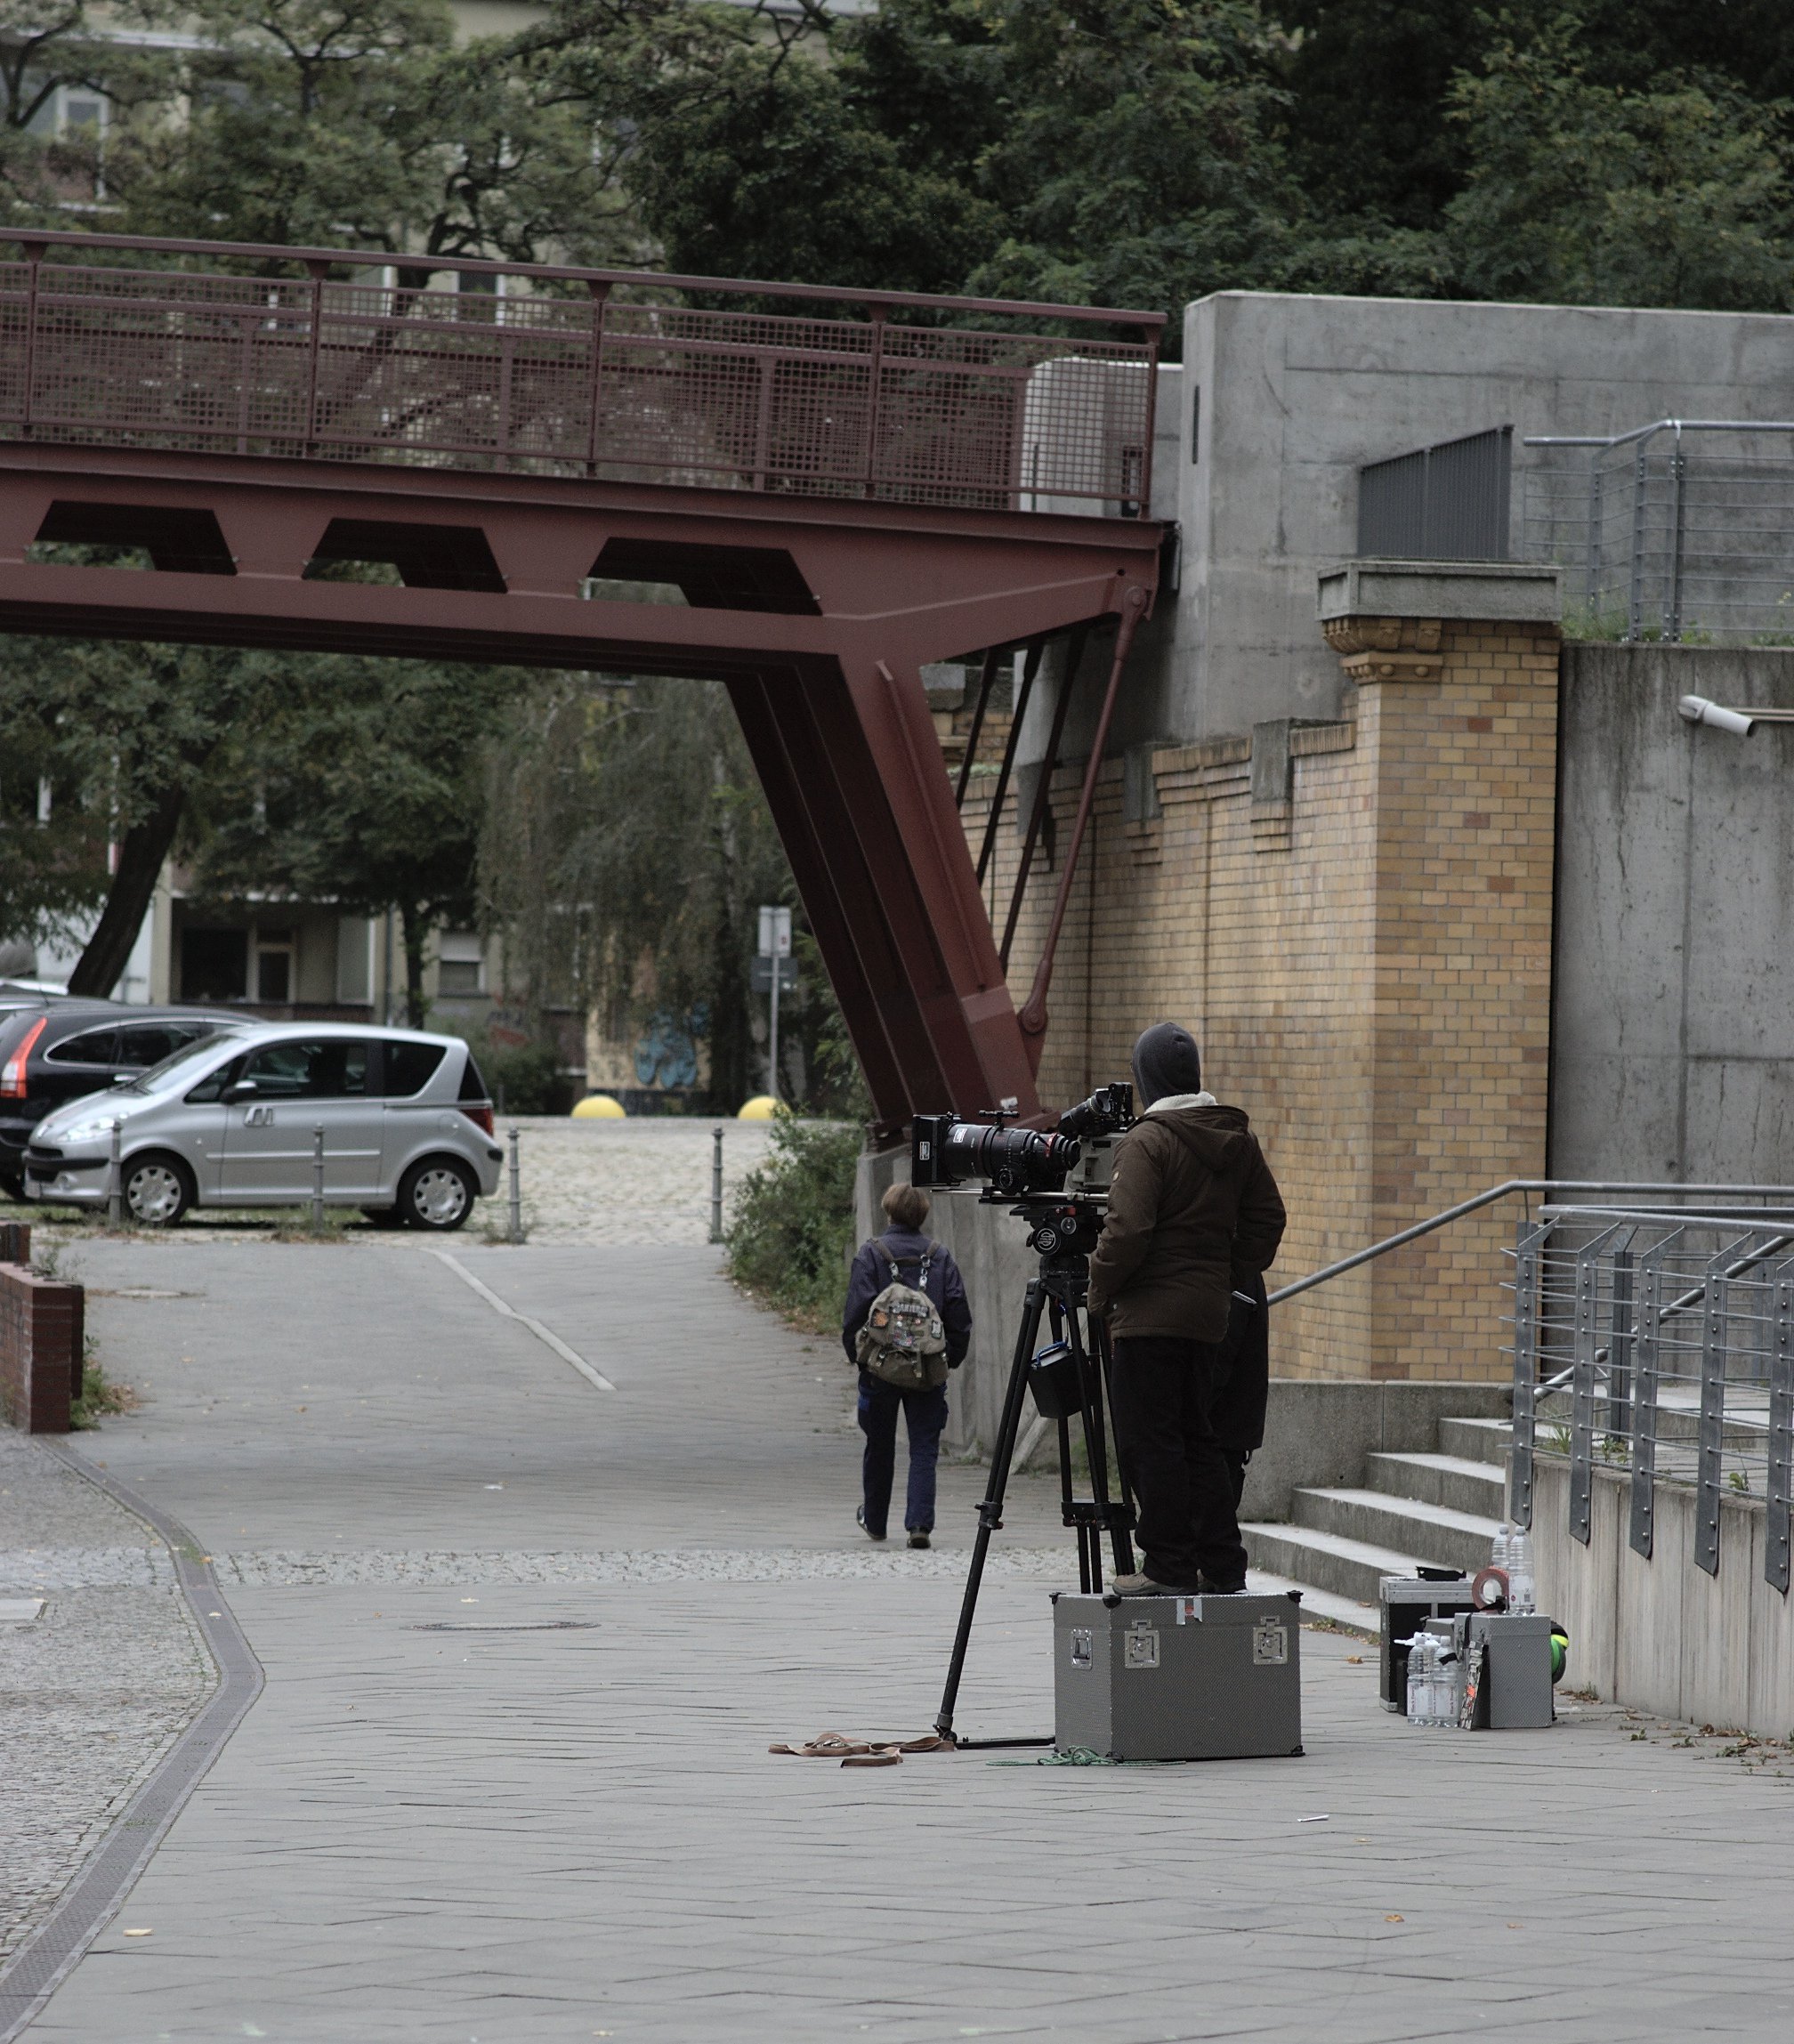
road, street, infrastructure, rawtherapee, germany, deutschland, berlin, walimex, samyang, pentax, 85mm, 2010, lenstagged, steffenzahn, guessedberlin, k100d, justpentax, iamflickr, 85mmf14, walimex85mm, walimexpro8514if, gwbflickowski, urban area